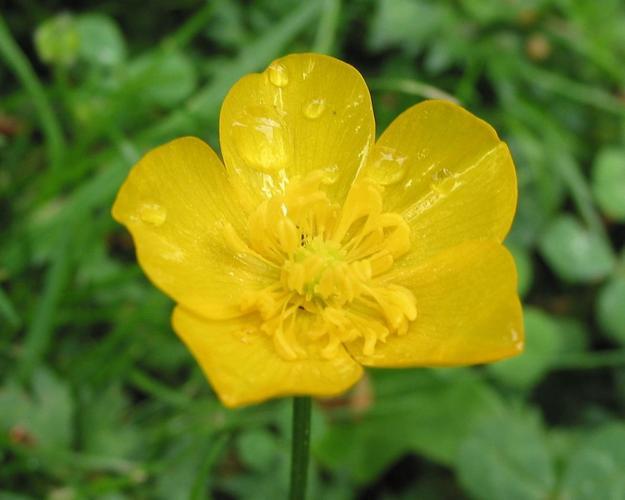
Flower: Buttercup